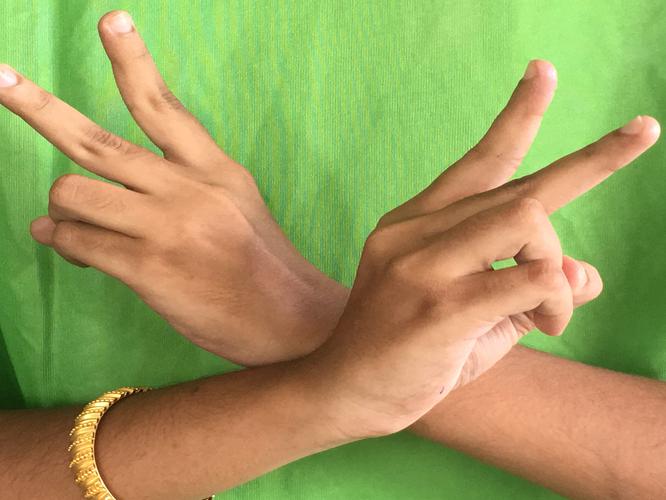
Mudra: Kartariswastika
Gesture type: double_hand